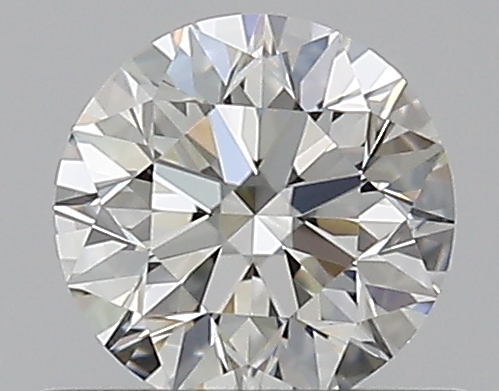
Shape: round
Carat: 0.5
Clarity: VVS2
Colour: I
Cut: EX
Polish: EX
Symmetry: EX
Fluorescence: N
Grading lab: GIA
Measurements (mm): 5 x 5.04 x 3.19